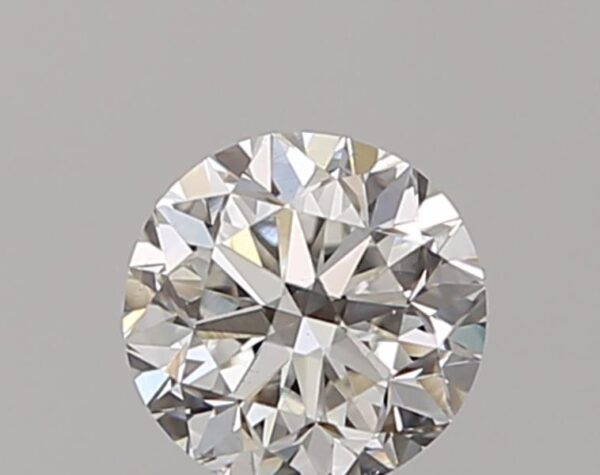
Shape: round
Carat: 0.5
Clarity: VS2
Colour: G
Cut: GD
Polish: EX
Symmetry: VG
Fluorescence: N
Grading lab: GIA
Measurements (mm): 4.85 x 4.9 x 3.21